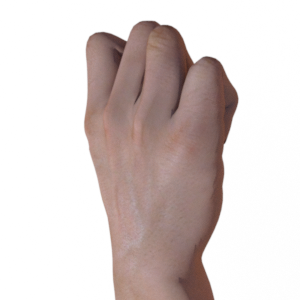
Label: rock